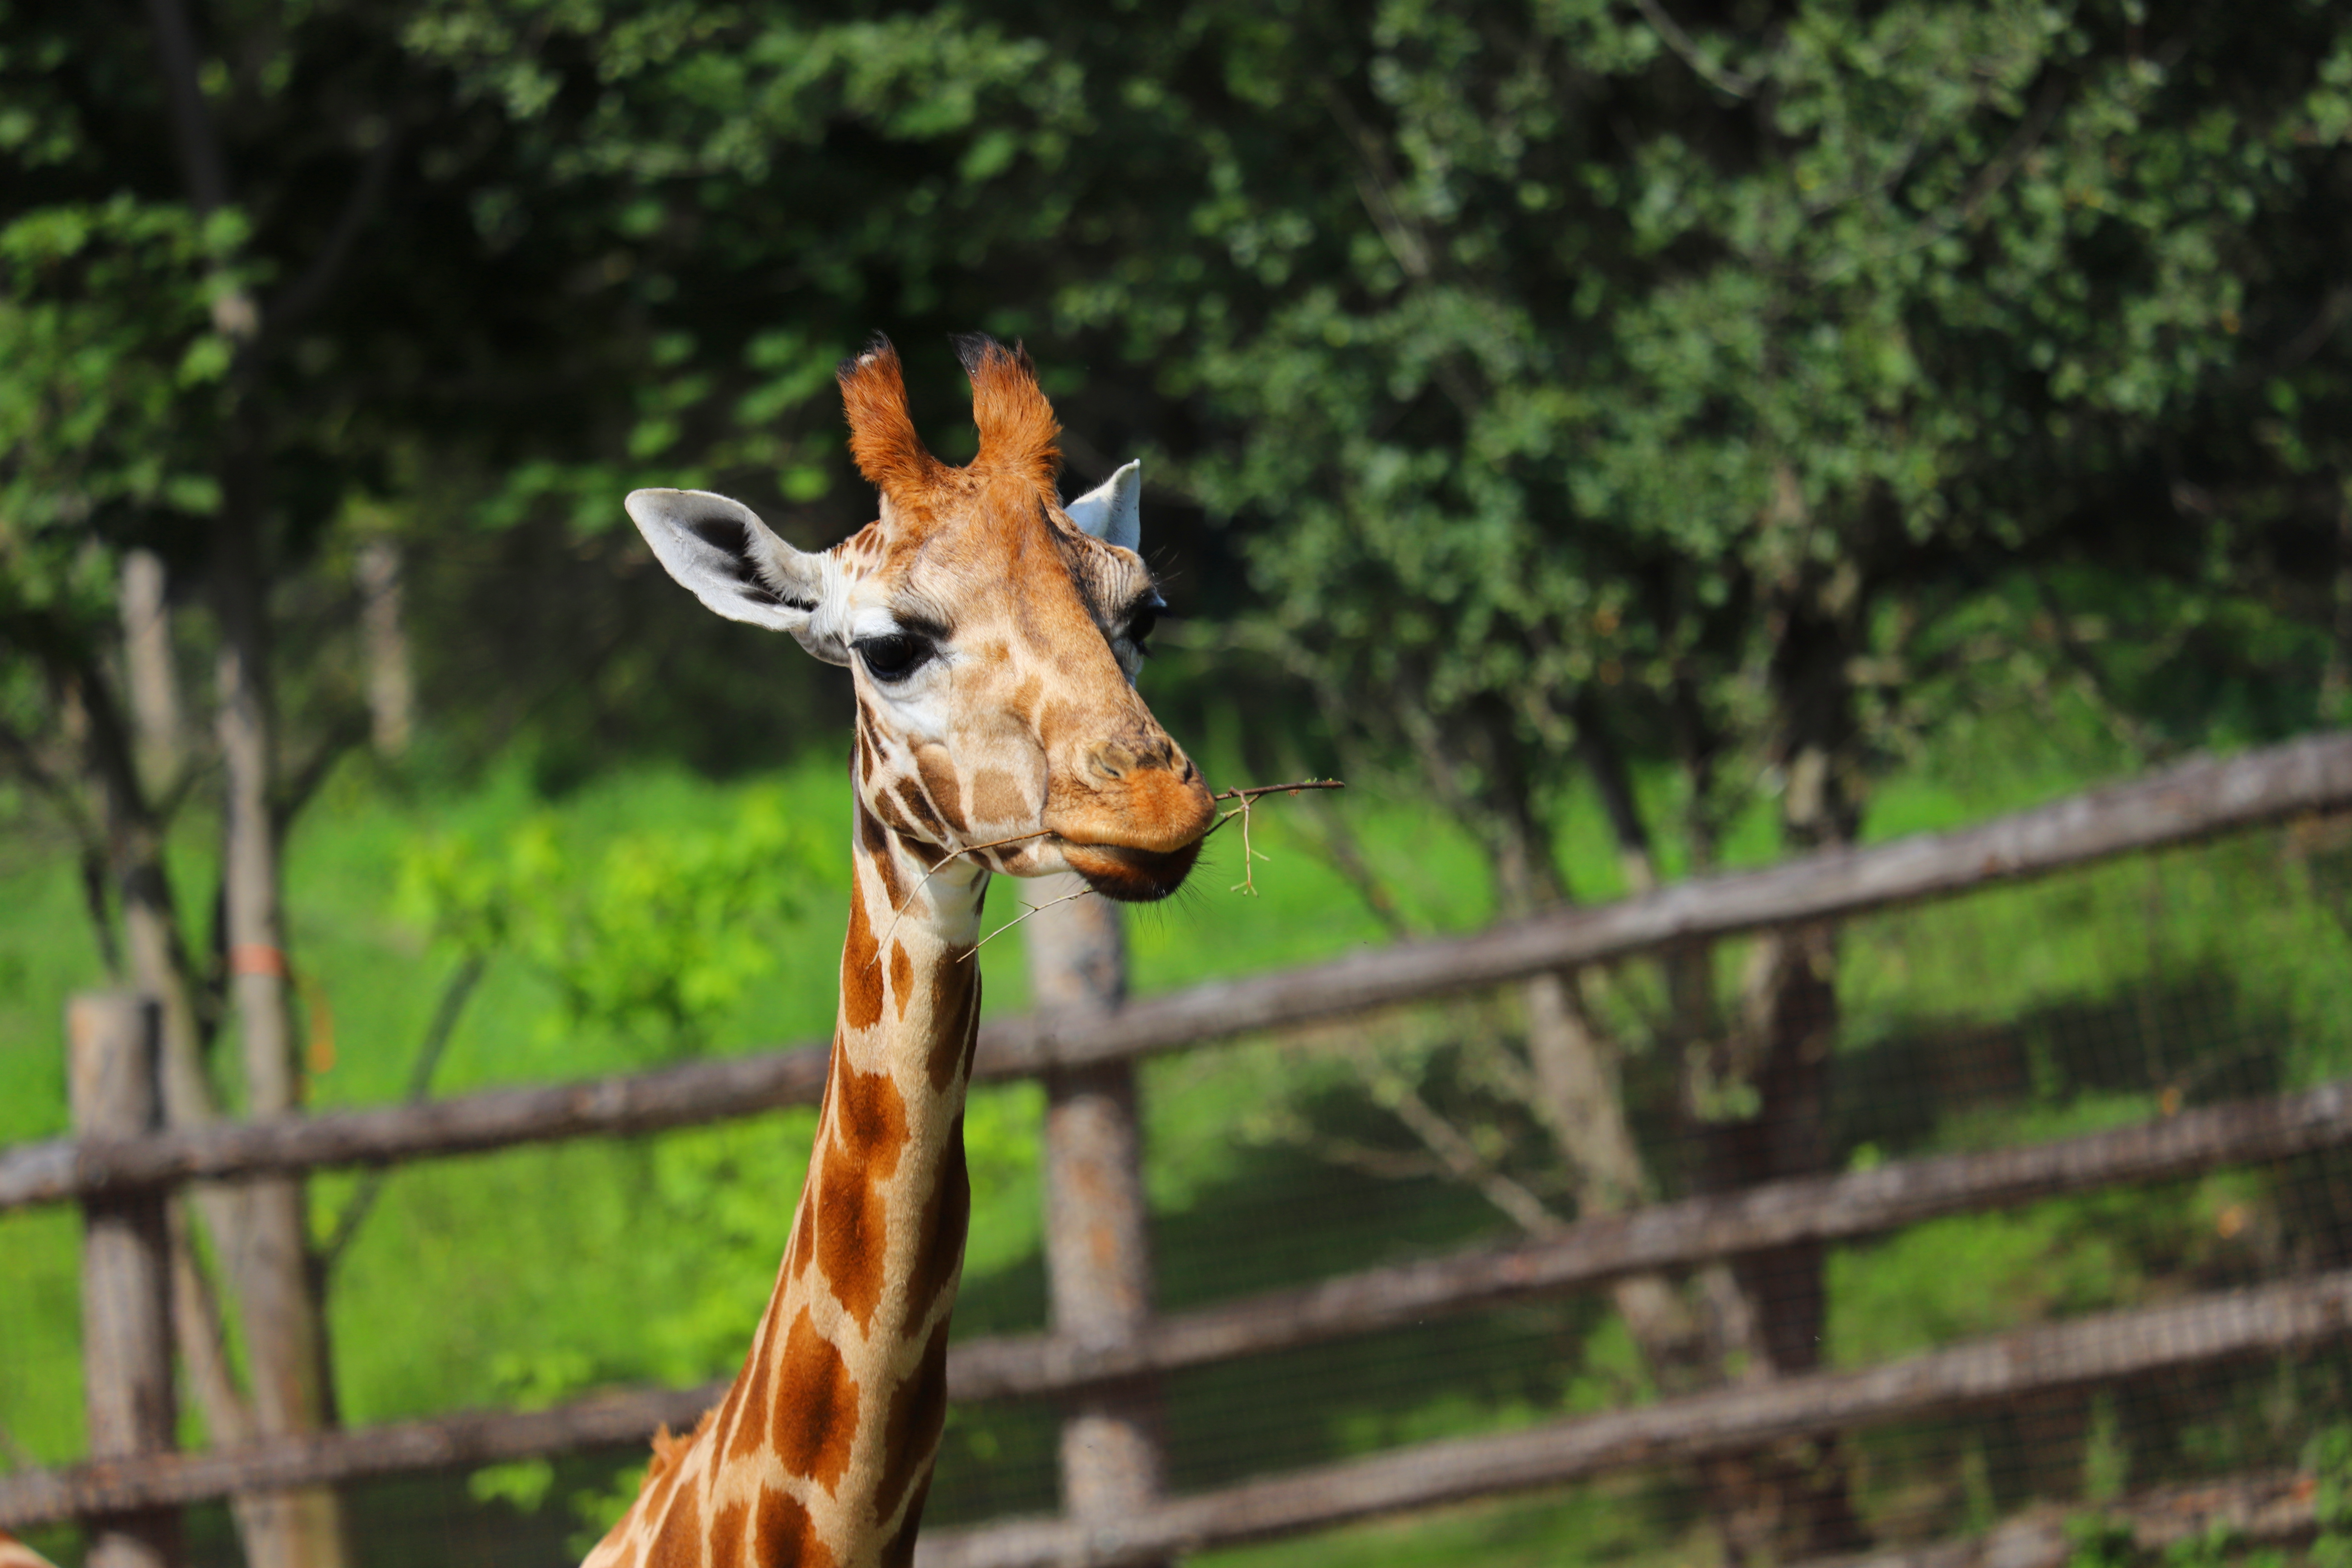
Canon EOS, giraffe, mammal, wildlife, vertebrate, terrestrial animal, giraffidae, zoo, nature reserve, snout, adaptation, organism, fence, plant, fawn, safari